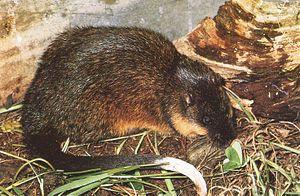
Le rat d'eau australien ou rakali est une espèce de rongeurs de la famille des muridés endémique d'Australie.